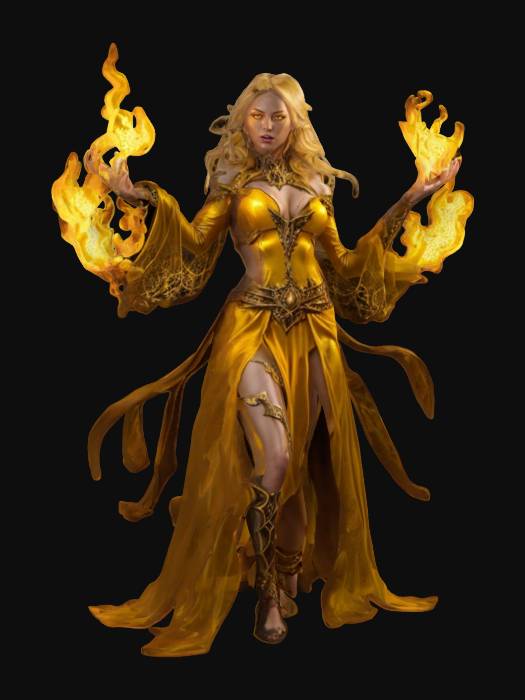
미적 점수 (1~10점): 9